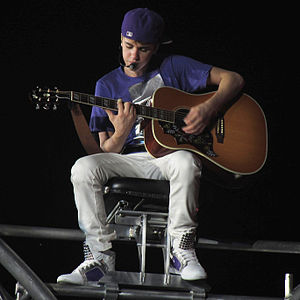
Justin Bieber / Image
Bieber optræder med "Favorite Girl" i Zurich, Schweiz april, 2011.
Justin Drew Bieber er en canadisk pop-/R&B-sanger, sangskriver og skuespiller. Bieber blev opdaget i 2008 af Scooter Braun, som så en af Biebers videoer på YouTube, og som senere blev hans manager. Braun arrangerede et møde med Usher for ham i Atlanta, Georgia, og Bieber blev hurtigt knyttet til Raymond Braun Media Group, som er et joint venture mellem Braun og Usher, og tegnede derefter hurtigt en kontrakt med Island Records, som blev tilbudt af L.A. Reid.